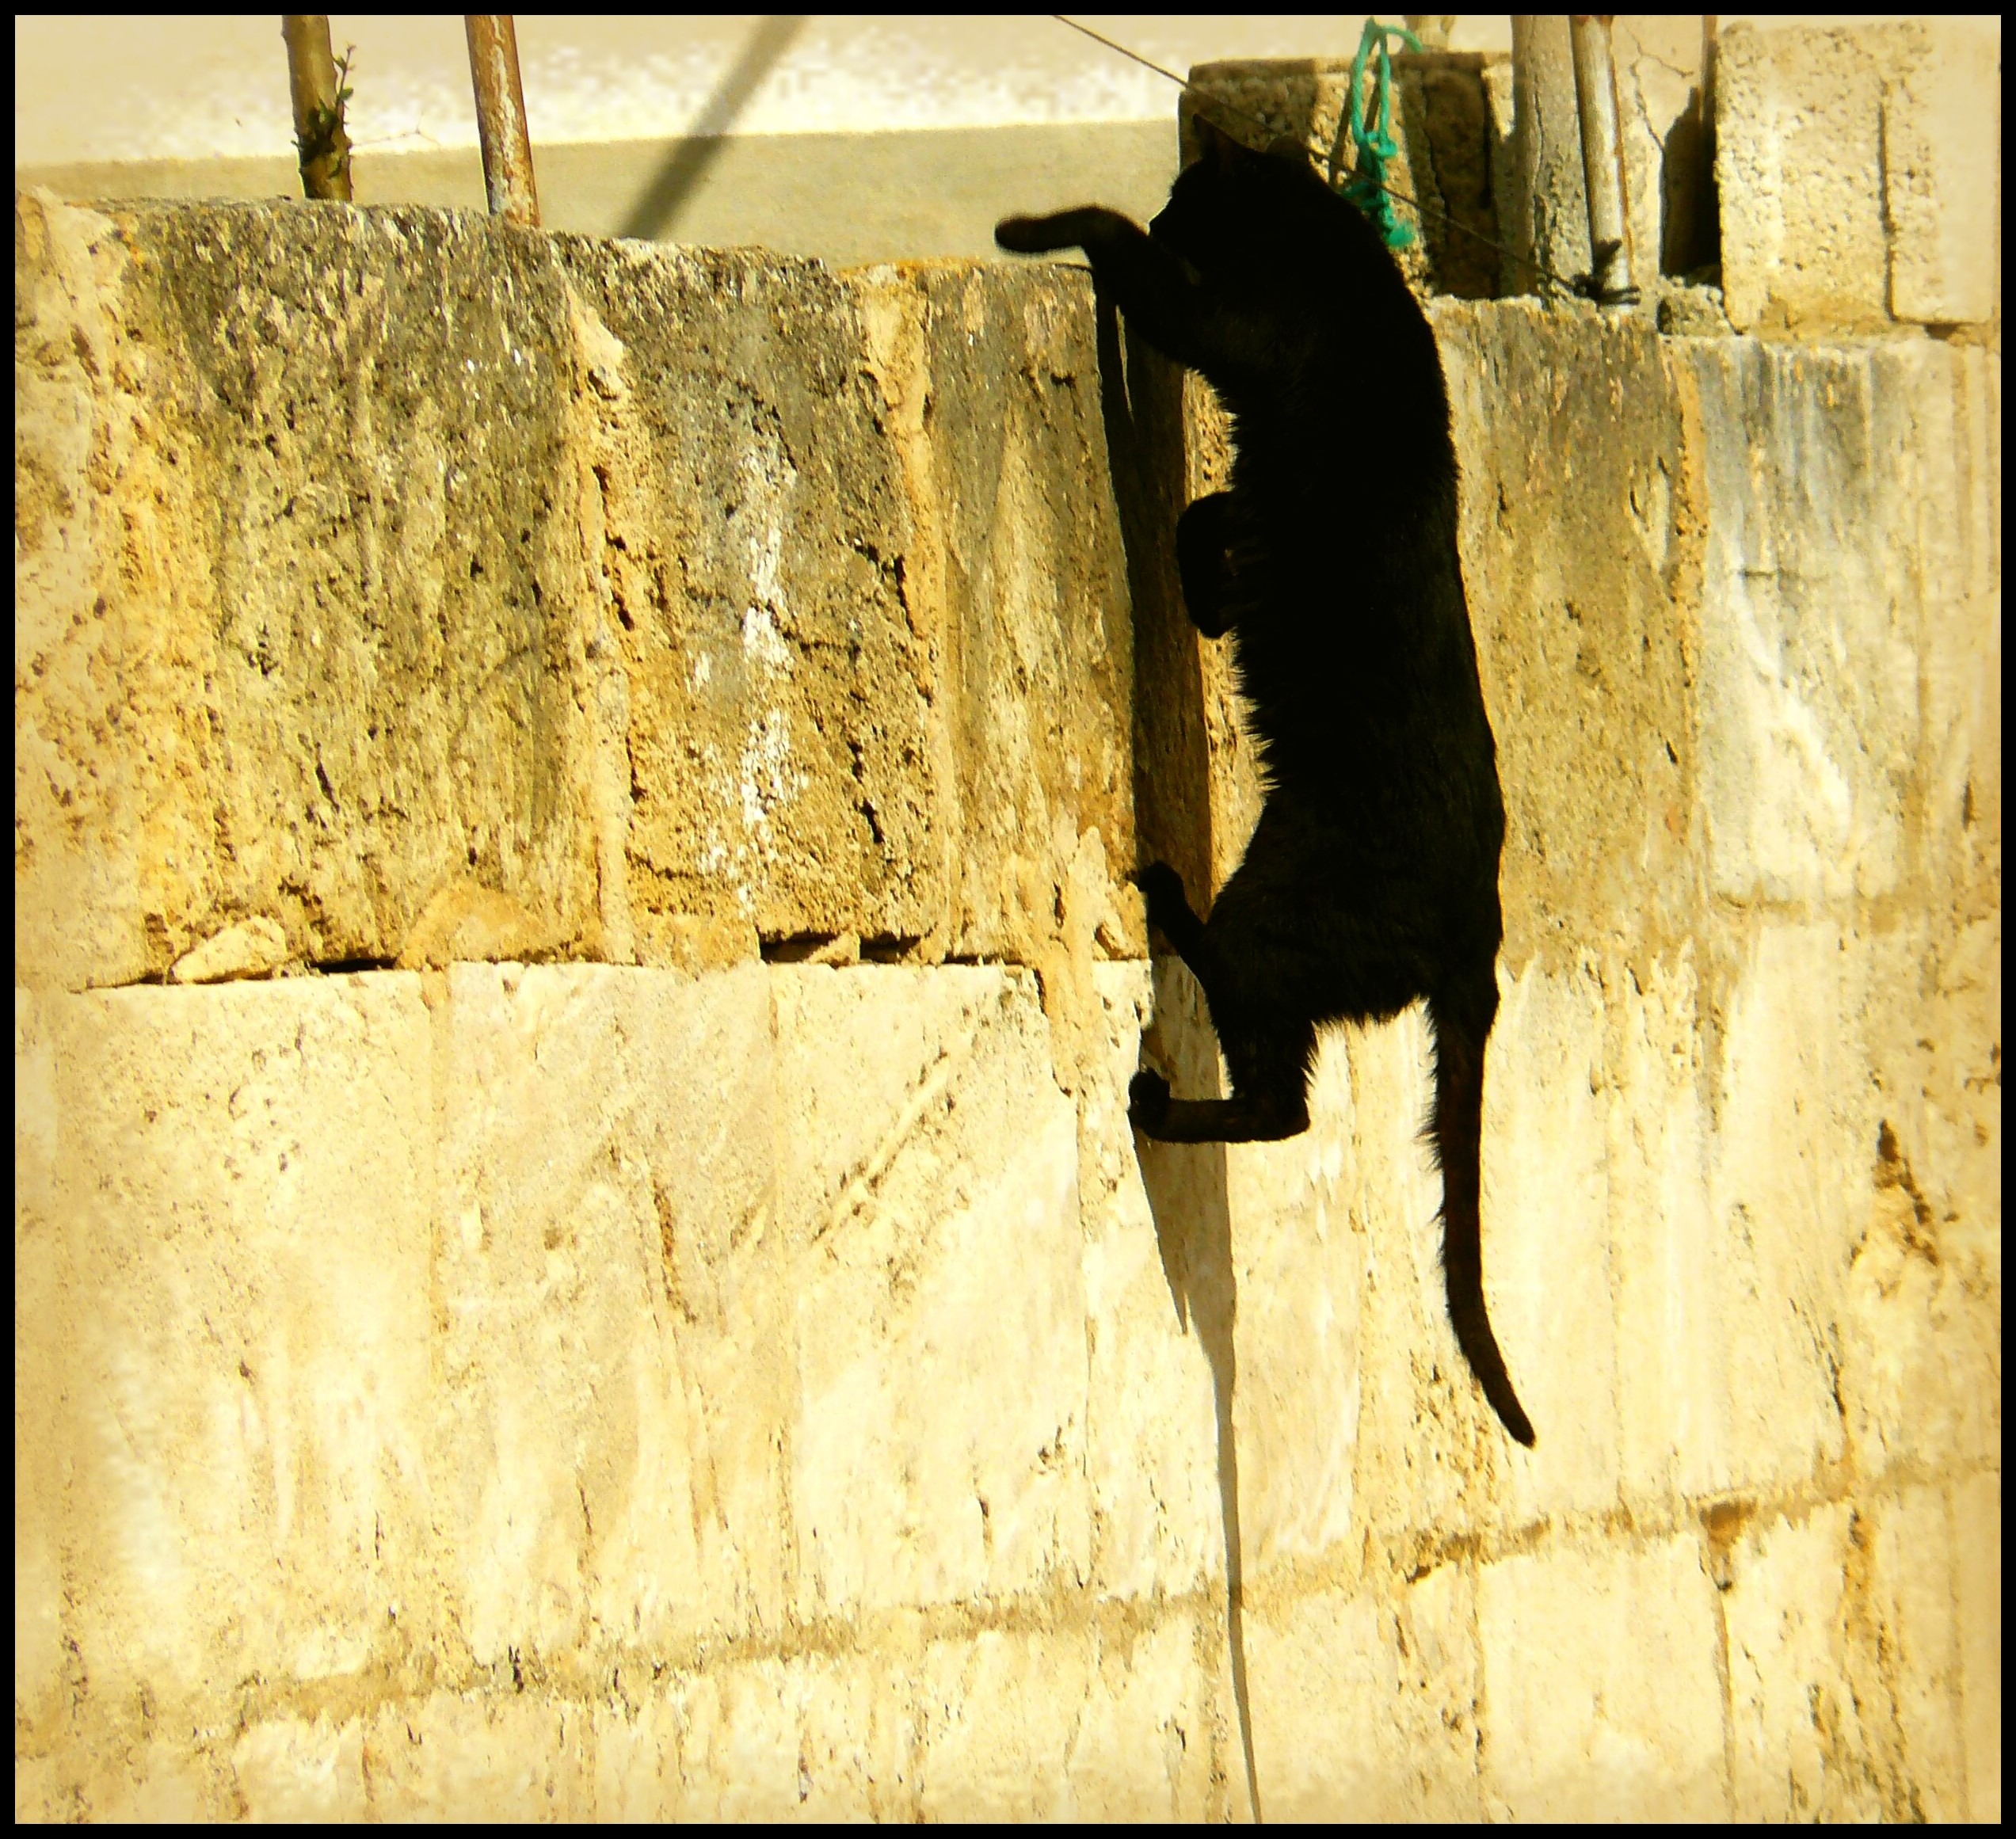
wood, window, animal, wall, pet, cat, color, mammal, black cat, black, climb, south, art, temple, tail, animals, photograph, paws, image, animal world, upward, strays, ancient history